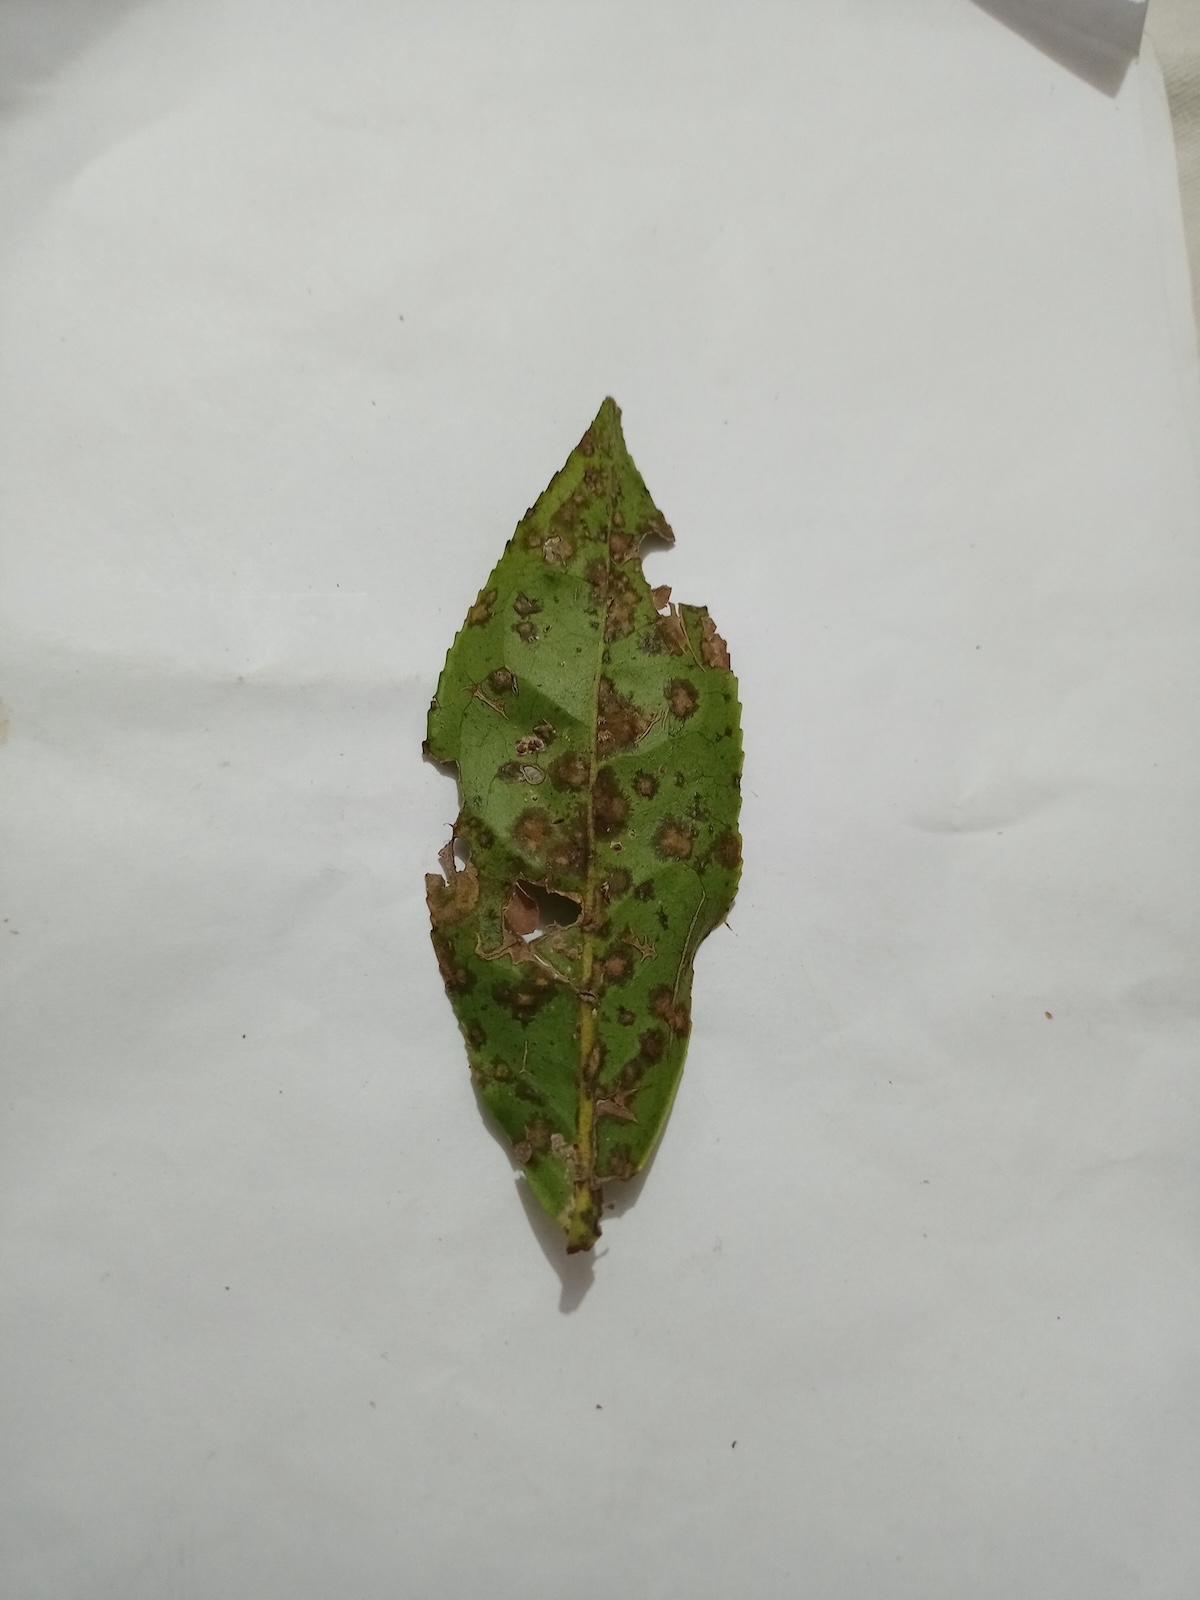
Label: Tea algal leaf spot